Underwear as outerwear

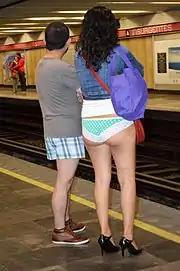
Office colleagues in Mexico City participating in 2015's No Pants Subway Ride.

Society often portrays the public in underwear as surrealist and comedic: No Pants Day is an annual event held in various Western countries, where people publicly wear only underwear and leave their legs exposed. No Pants Subway Ride is a similar event to promote public wearing of underwear on subway trains. Another such event is Undie Run, where people run on the street wearing only their underwear.